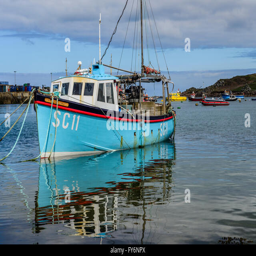
fishing boat with a clear reflection in the water